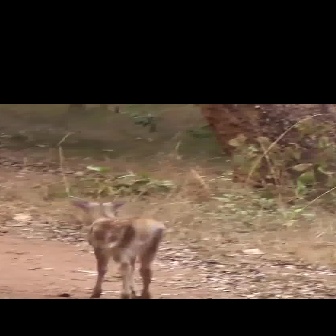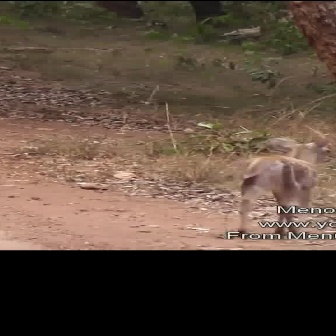
  Please identify the target specified by the bounding box [68,199,167,298] in the first image and locate it in the second image. Return the coordinates in [x_min,y_min,x_max,y_max] format.
Answer: [231,137,333,238]